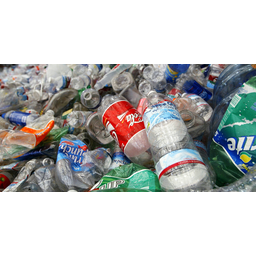
Label: plastic